Marcio Braga

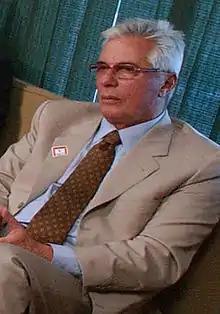
A picture of Marcio Braga

Marcio Baroukel de Souza Braga, usually known as Marcio Braga (born March 14, 1936) was president of Flamengo until the end of the 2009 season. He was born in Rio de Janeiro. Márcio Braga was previously president of the club from 1977 to 1981, 1986 to 1989 and from 1991 to 1992. In 2009, Braga left Flamengo's presidency due to medical issues and after being suspended by the Court of Sporting Justice (TJD), he was replaced by Delair Dumbrosck.